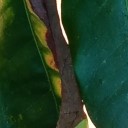
Label: Phoma